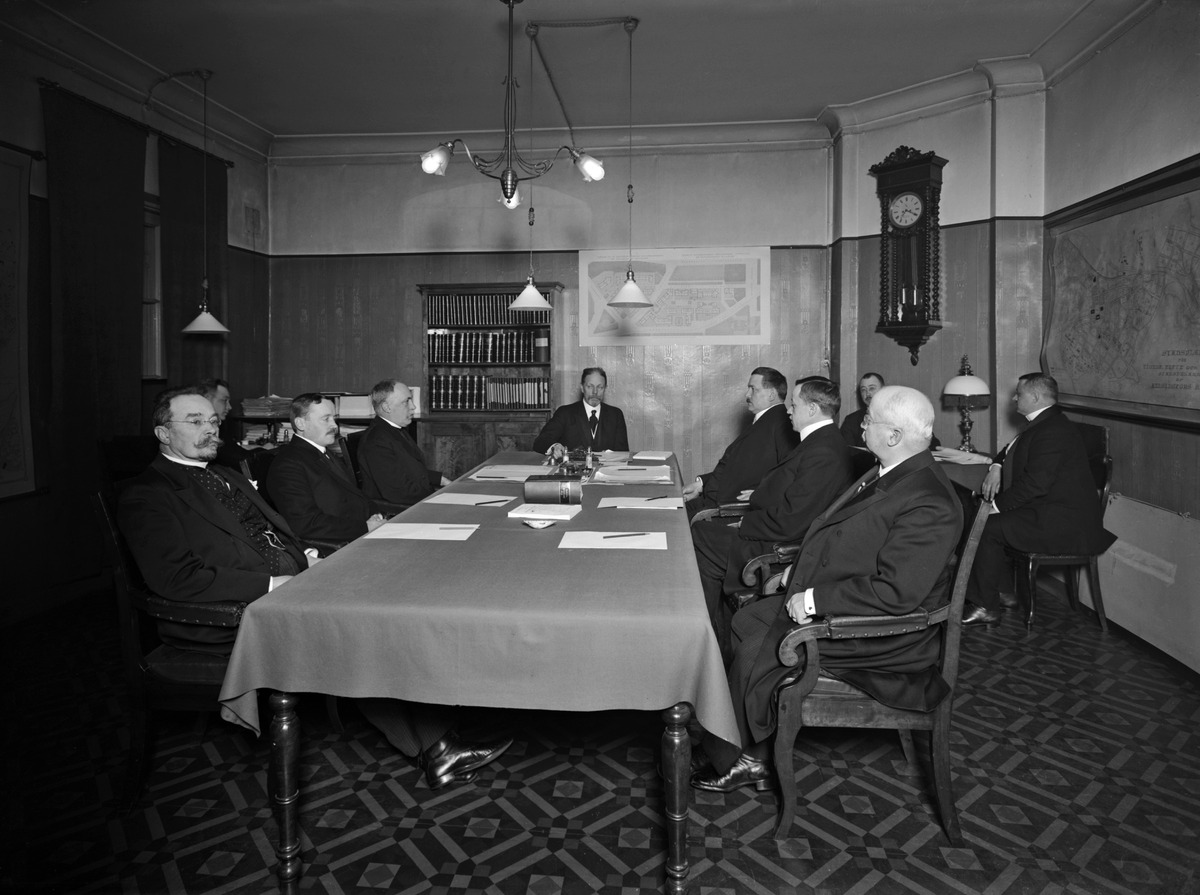
Helsingin kaupungin rahatoimikamarin istunto
sisällön kuvaus: Helsingin kaupungin rahatoimikamarin istunto. Pöydän päässä rahatoimikamarin puheenjohtaja todellinen valtioneuvos A.Gripenberg. mustavalkoinen
Kuvaaja: Sundström, Eric, valokuvaaja
Ajankohta: kuvausaika 1913
Paikka: Suomi, Uusimaa, Helsinki, Kruununhaka Helsinki, Pohjoisesplanadi 15
Aiheet: kunnallishallinto, rahatoimi, kokoukset